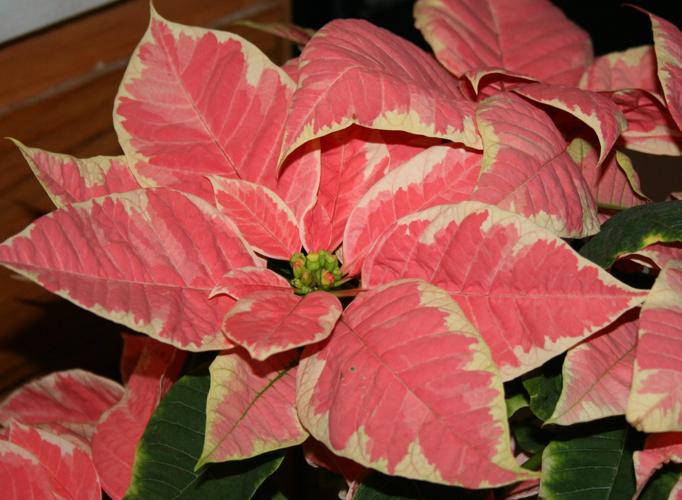
Label: poinsettia